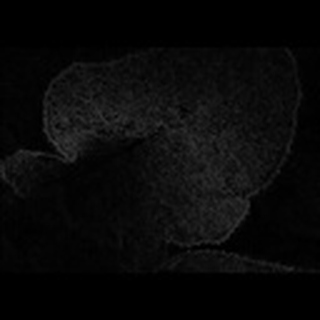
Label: cotton_powdery_mildew